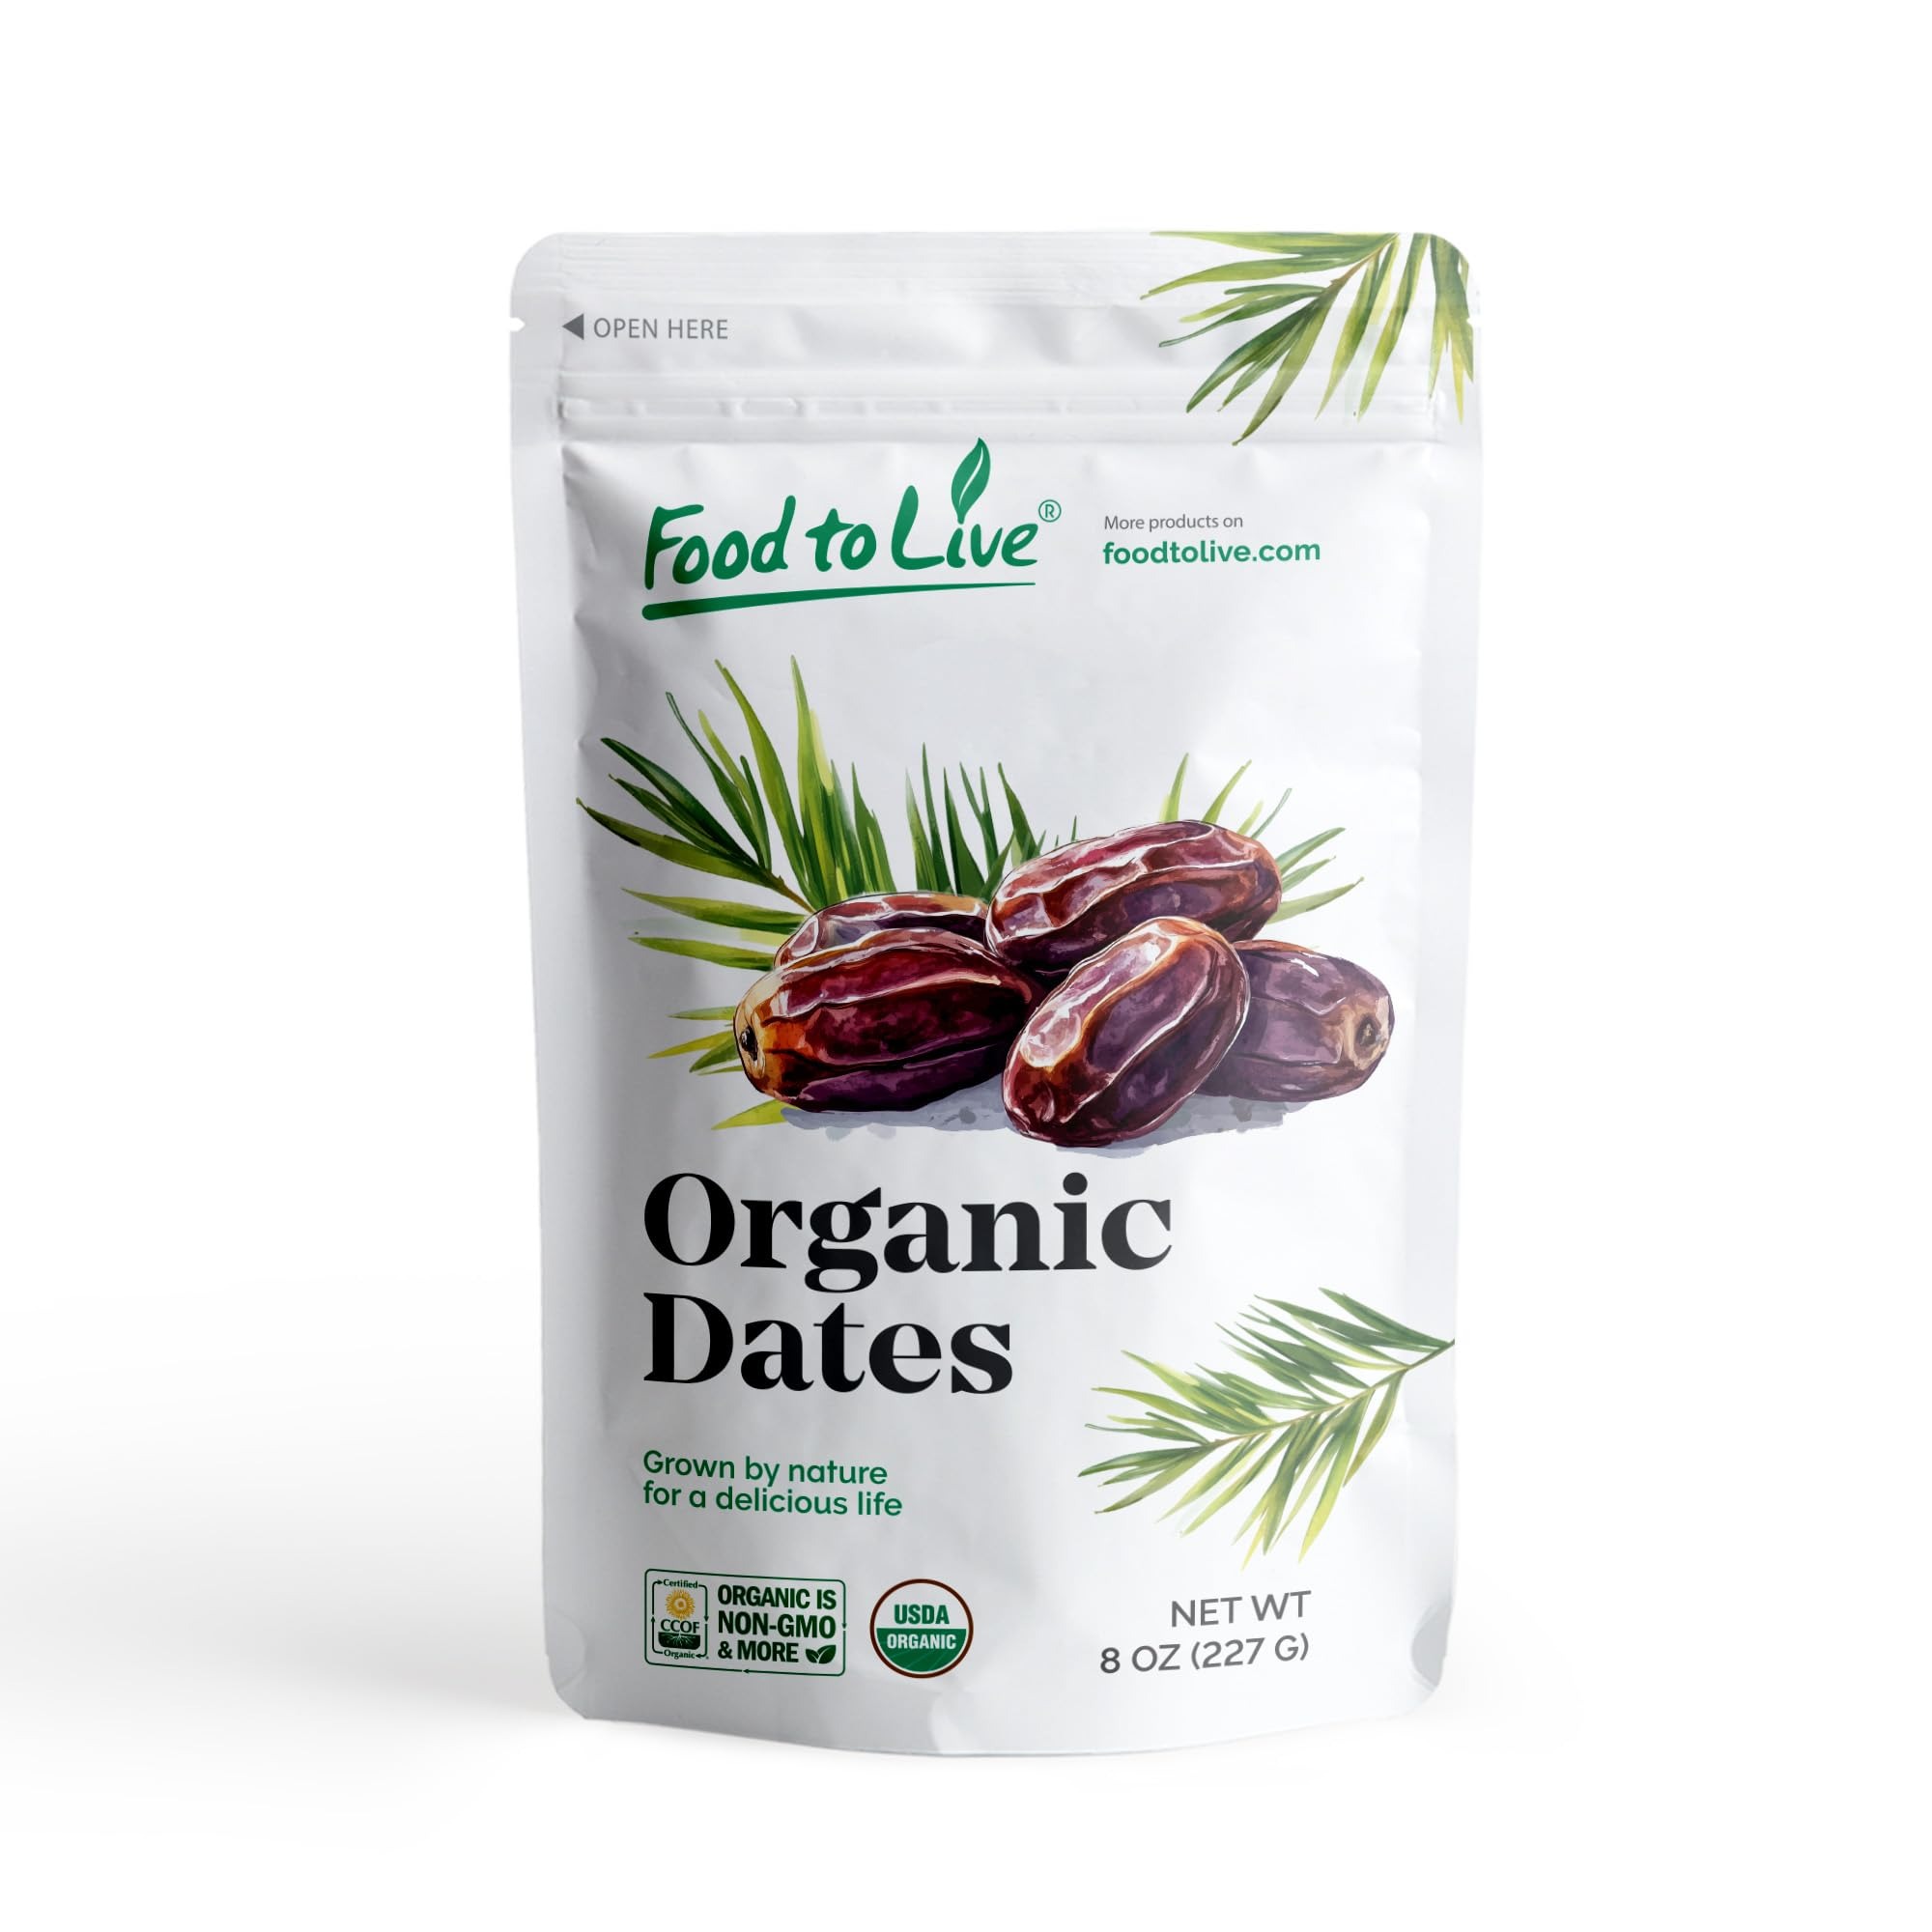
Item Name: Food to Live Organic California Medjool Dates, 8 Ounces – Soft & Juicy Nature's Candy. Non-GMO Whole Dry Fancy Dates with Pits. Perfect Snack. Unsweetened, Unsulphured. Vegan, Kosher, Fruits in Bulk
Bullet Point 1: ✔️MEDJOOL DATES: Unsweetened Organic California Medjool Dates with pits from Food to Live, perfect as a nutritious snack.
Bullet Point 2: ✔️NON-GMO & VEGAN: These fancy dates are non-GMO, unsulphured, vegan, kosher, gluten-free, and sodium-free.
Bullet Point 3: ✔️NUTRIENT-RICH: Rich in fiber, B vitamins, calcium, iron, copper, and selenium, making Organic California Medjool Dates a great addition to your diet.
Bullet Point 4: ✔️SOFT & JUICY: Enjoy the delightful taste of Organic California Medjool Dates from Food to Live, nature's candy - soft, juicy.
Bullet Point 5: ✔️LONG-LASTING FRESHNESS: With proper storage, these dates can stay fresh for up to 1 year.
Product Description: Indulge in nature's candy with delectable California Medjool Dates from Food to Live . These soft, juicy, and unsweetened dates are a guilt-free treat packed with fiber, B vitamins, and essential minerals like calcium, iron, copper, and selenium. Grown and harvested in the USA, these non-GMO, vegan, kosher, and gluten-free dates are the perfect snack for those following a Sirtfood diet or simply looking to boost their nutritional intake. With a large size and meaty texture, these dates are sure to satisfy your sweet cravings without any added sugars or sulfites. Enjoy them straight out of the bag or incorporate them into your favorite recipes. Boasting a long shelf life of up to 1.5 years, these Organic California Medjool Dates are a convenient and delicious addition to your pantry.
Value: 16.0
Unit: Ounce

Price: 12.72